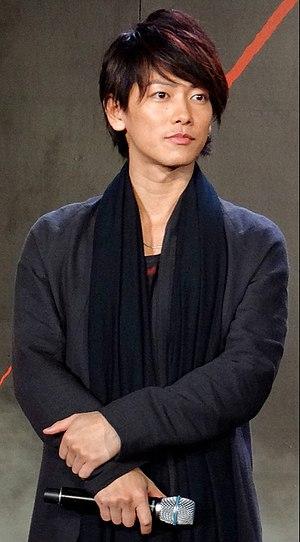
Takeru Satoh né le 21 mars 1989 à Iwatsuki, dans la préfecture de Saitama, au Japon est un acteur japonais.